United Nations Security Council Resolution 1352

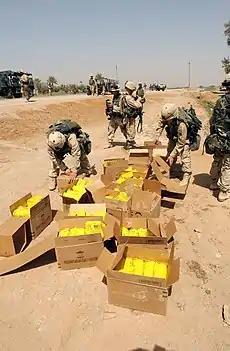
Humanitarian aid distribution in Iraq

United Nations Security Council resolution 1352, adopted unanimously on 1 June 2001, after recalling all previous resolutions on Iraq, including resolutions 986 (1995), 1284 (1999) and 1330 (2000) concerning the Oil-for-Food Programme, the Council extended provisions relating to the export of Iraqi petroleum or petroleum products in return for humanitarian aid until 3 July 2001.